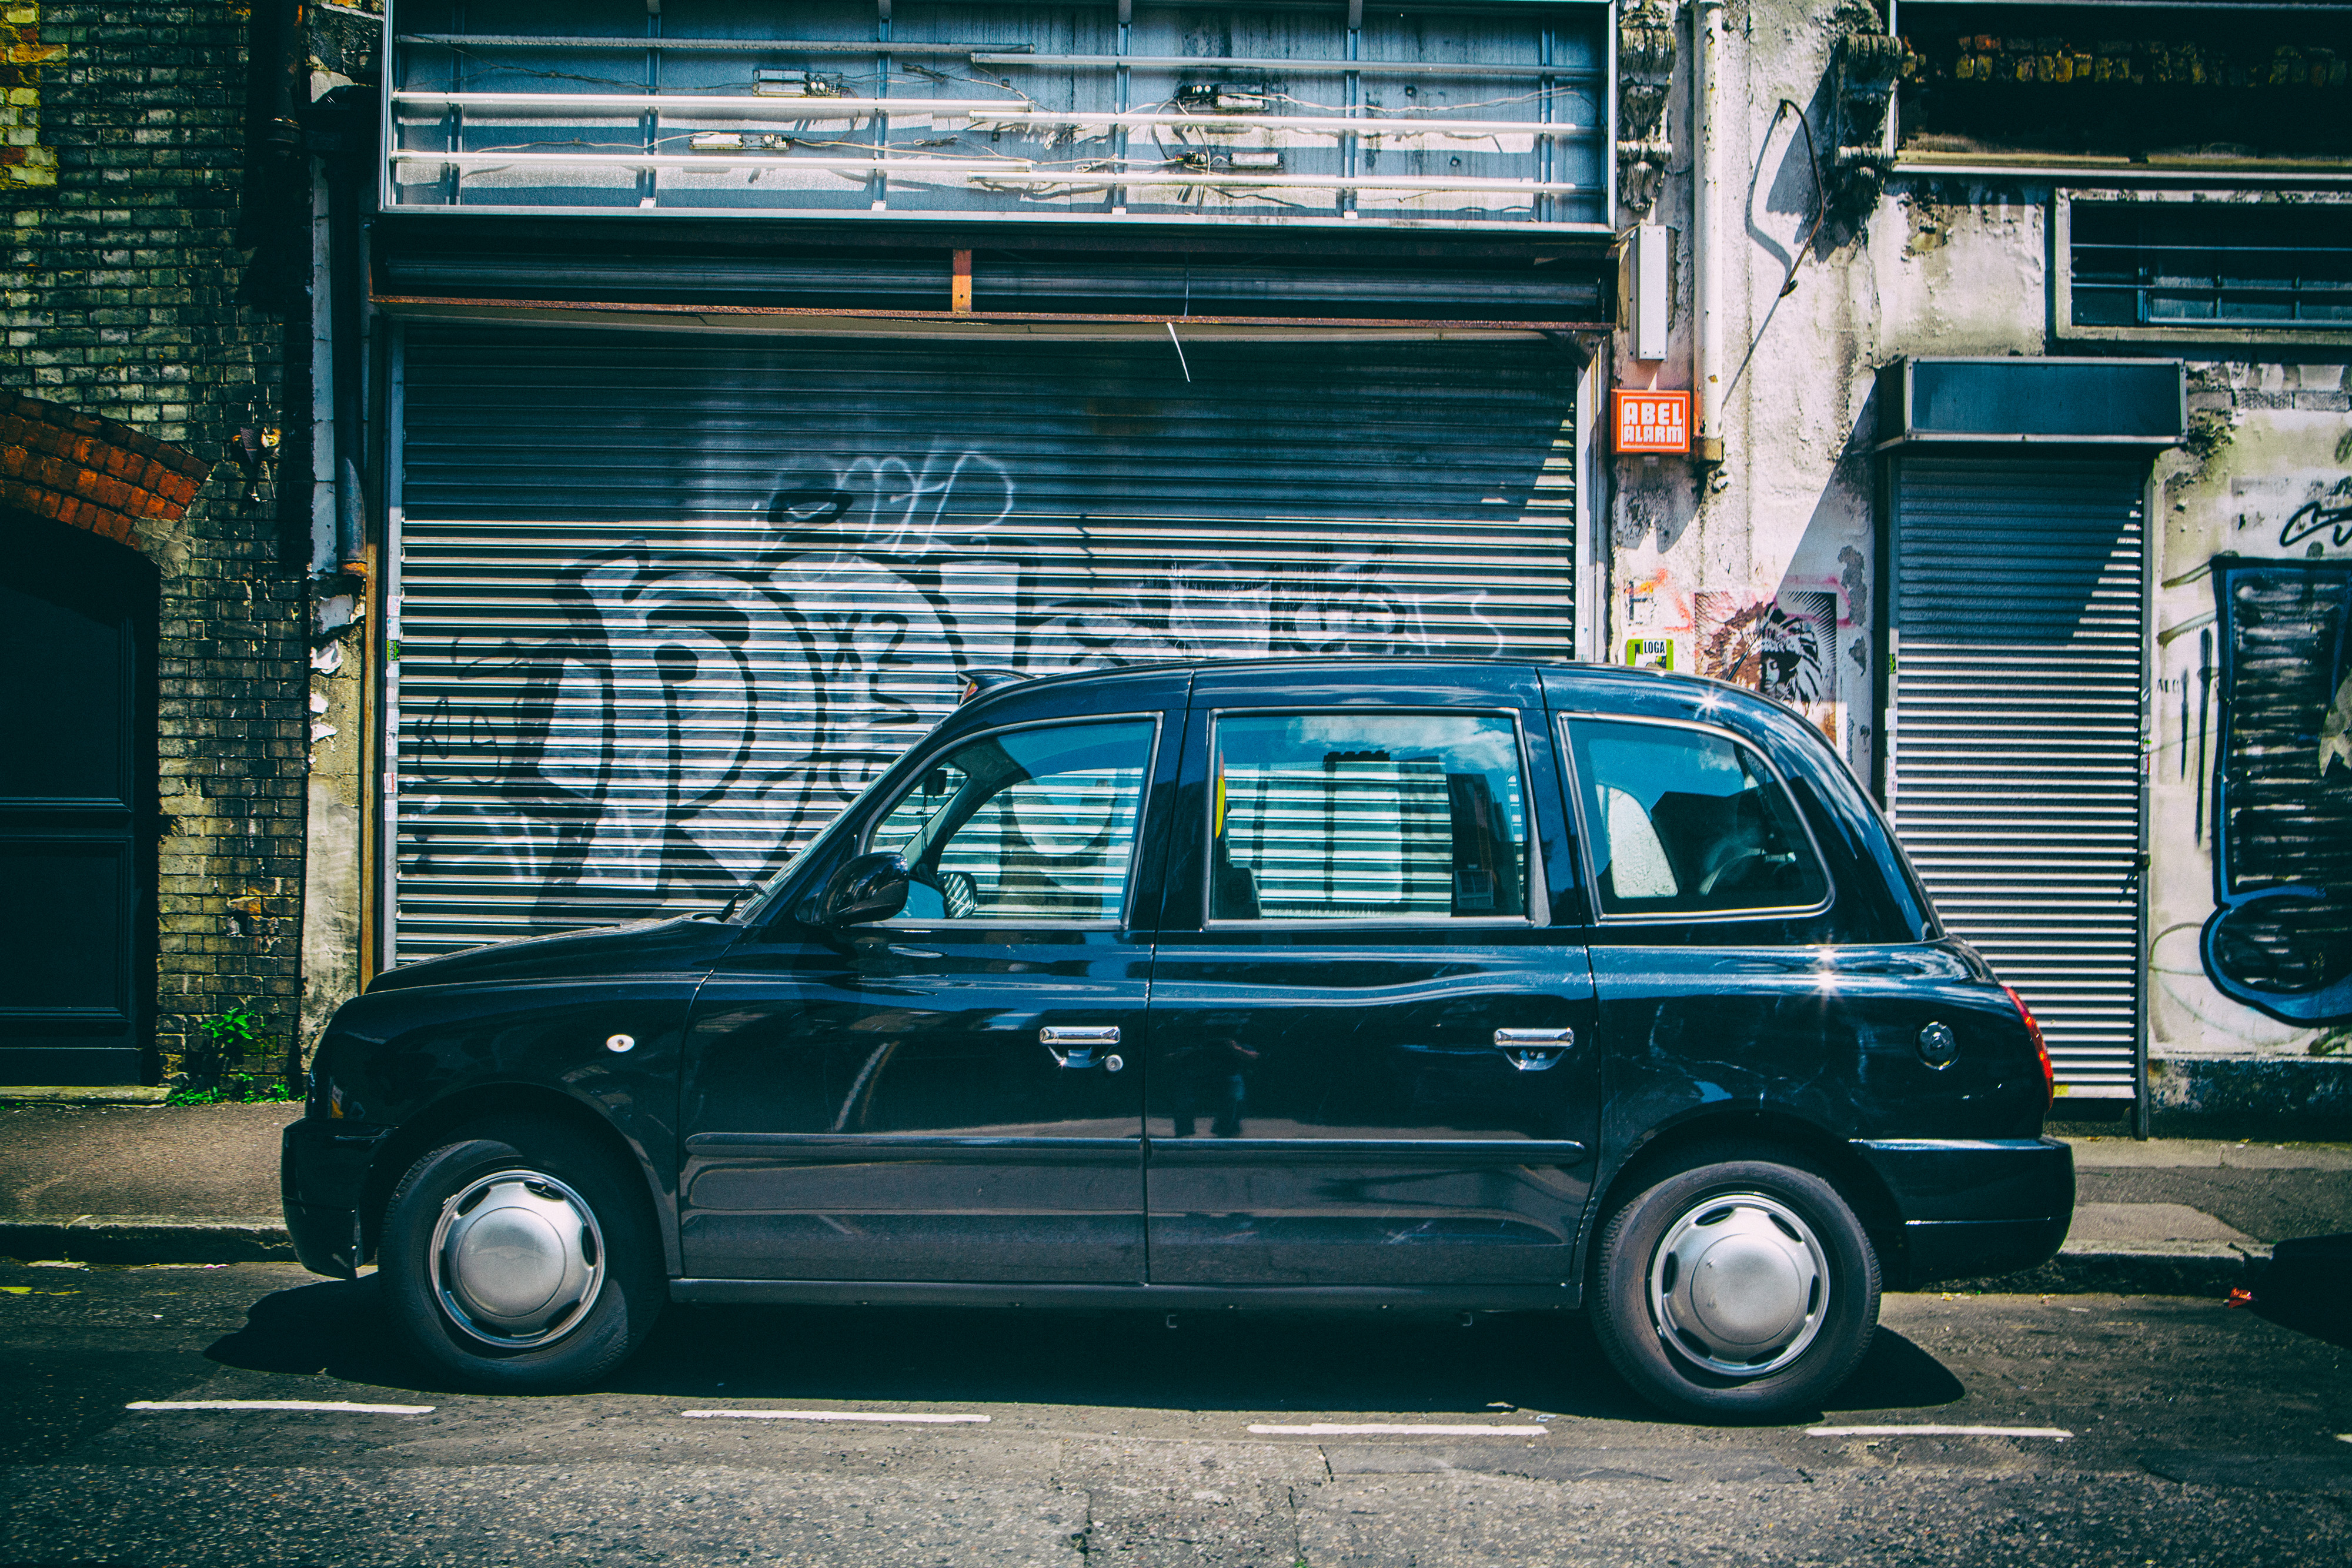
land vehicle, vehicle, car, mode of transport, transport, snapshot, automotive design, city car, automotive exterior, street, auto part, wheel, automotive wheel system, road, photography, subcompact car, hatchback, tx1, rim, family car